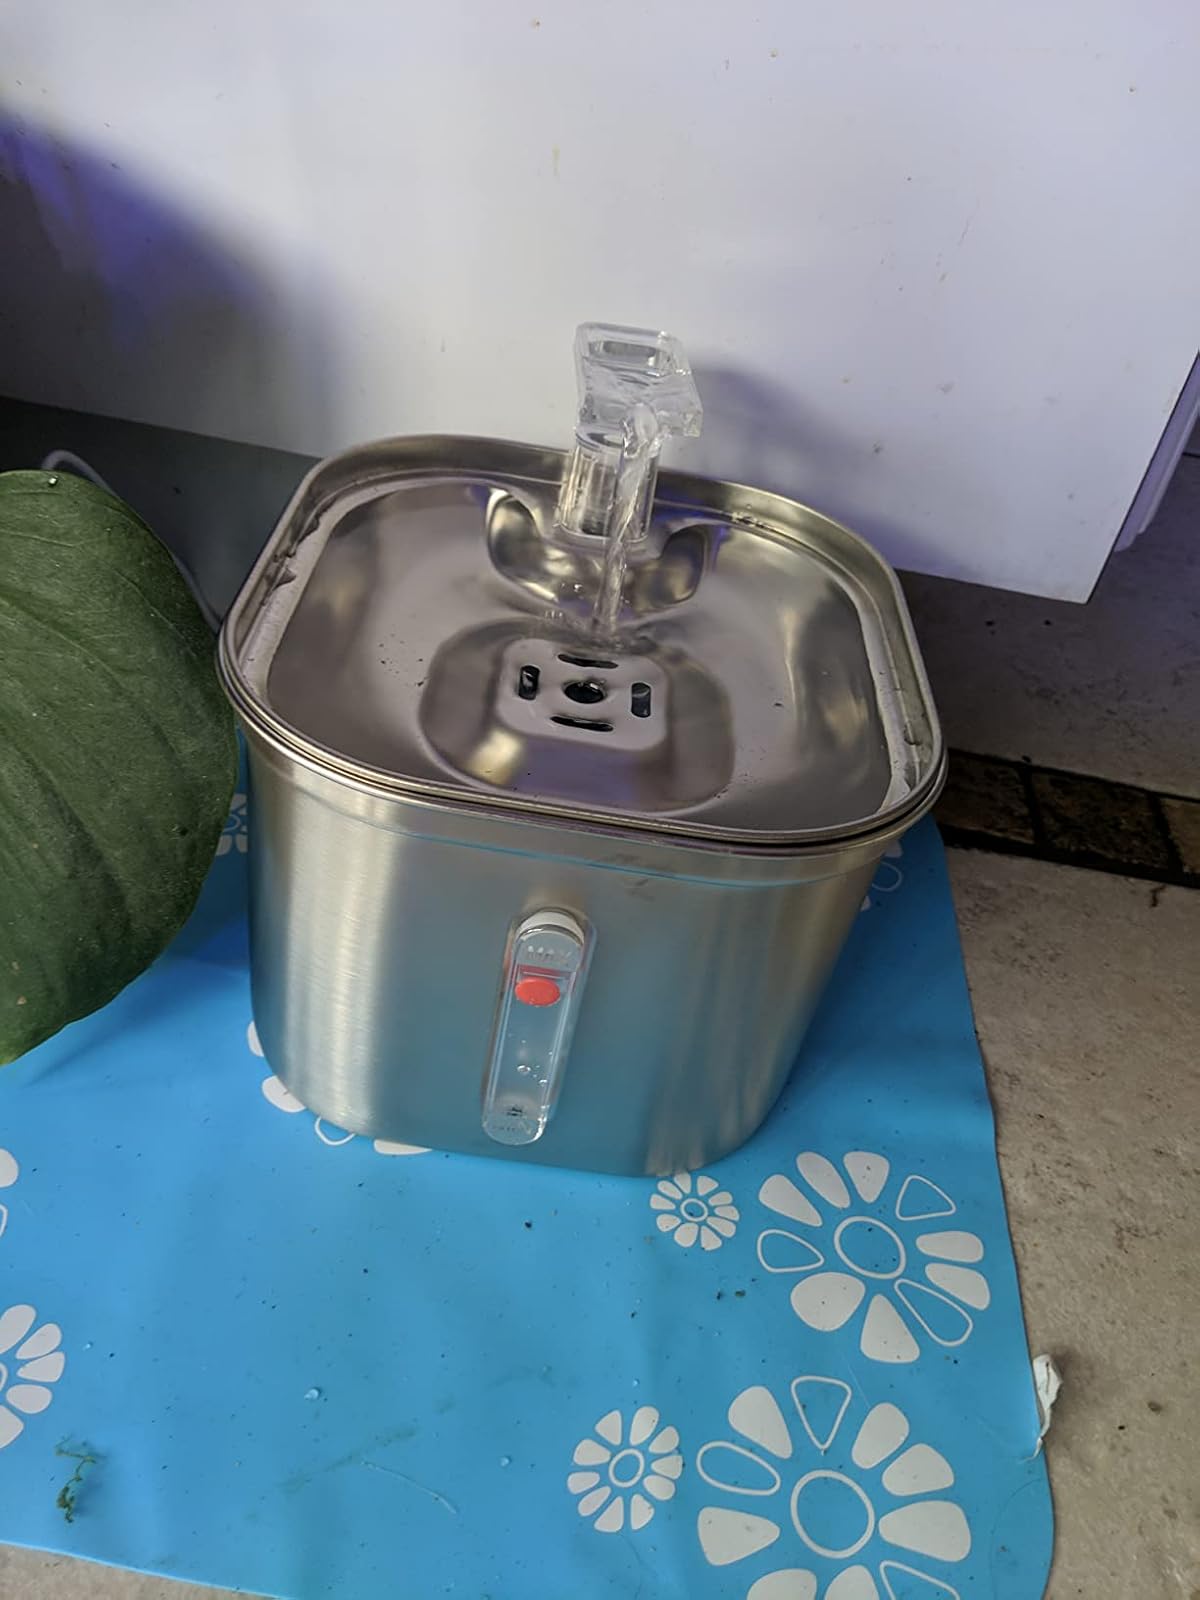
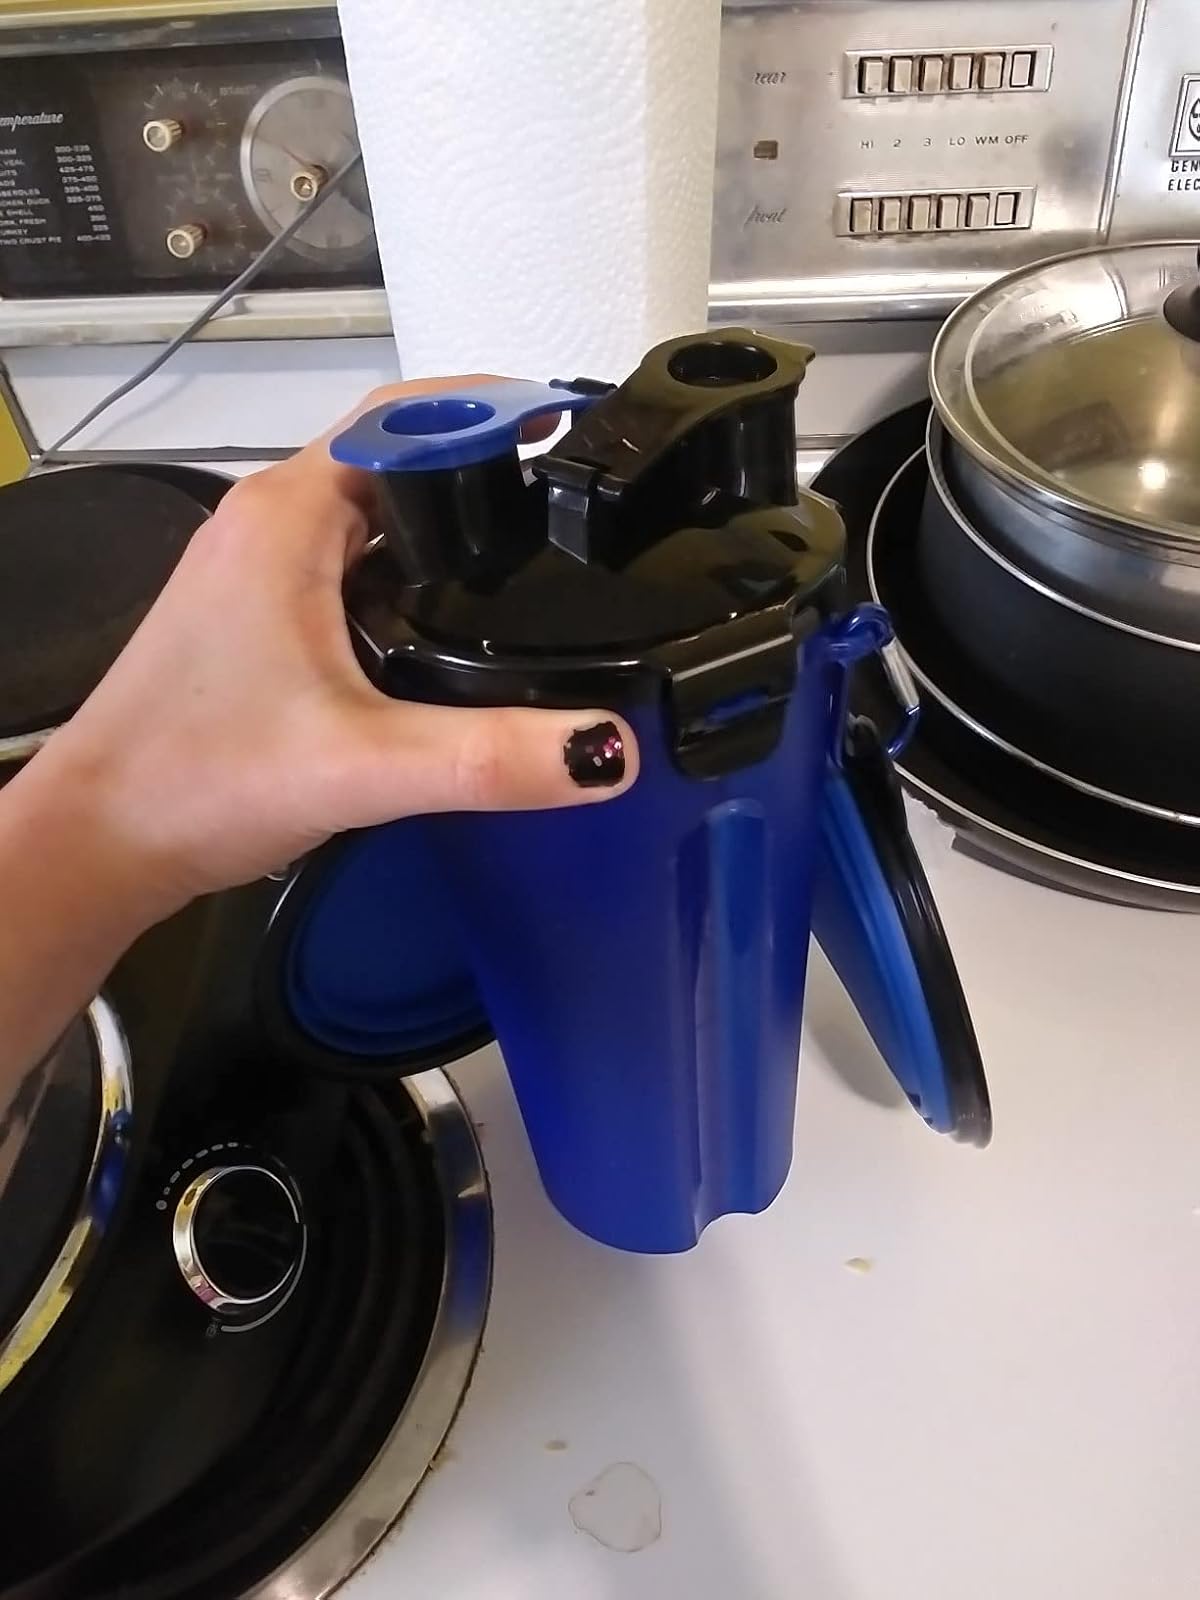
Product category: items_bowl
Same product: no